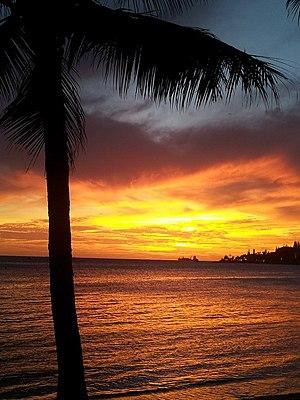
Coucher de soleil sur l'Anse Vata
La ville de Nouméa était divisée administrativement en huit « grands quartiers » eux-mêmes divisés en 39 quartiers.